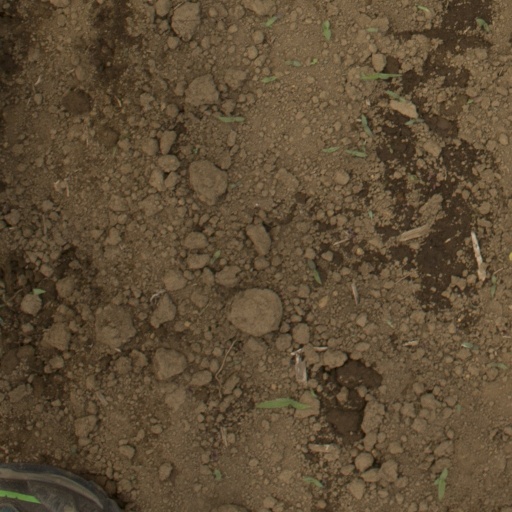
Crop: Jerusalem artichoke